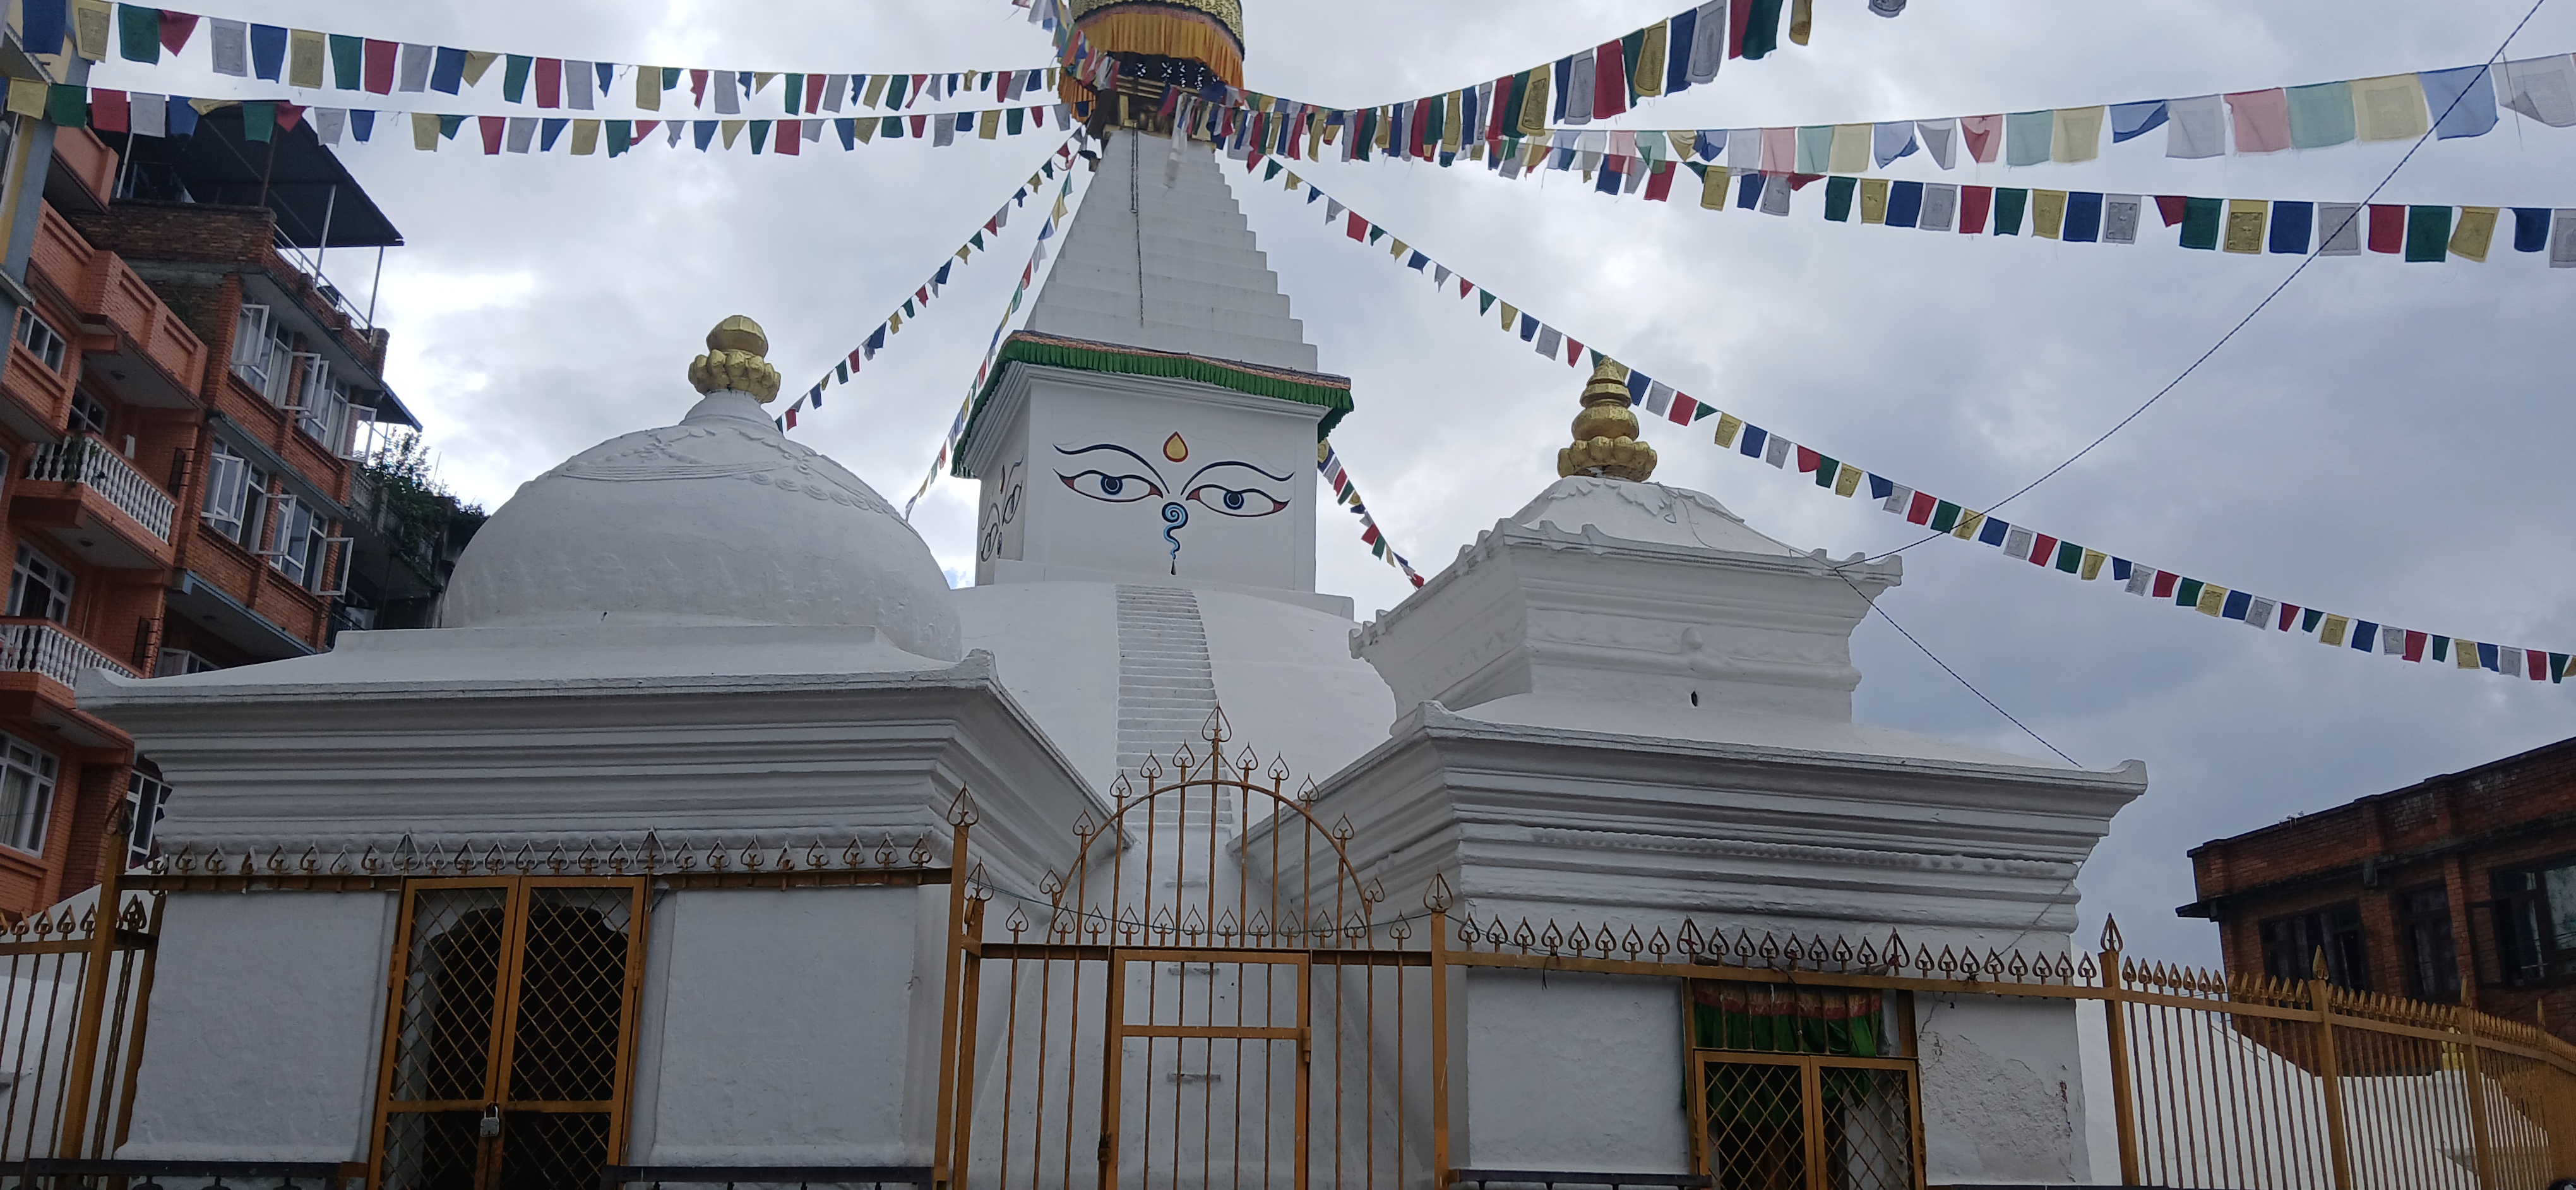
Heritage site: Ashok_stupa_Chaitya